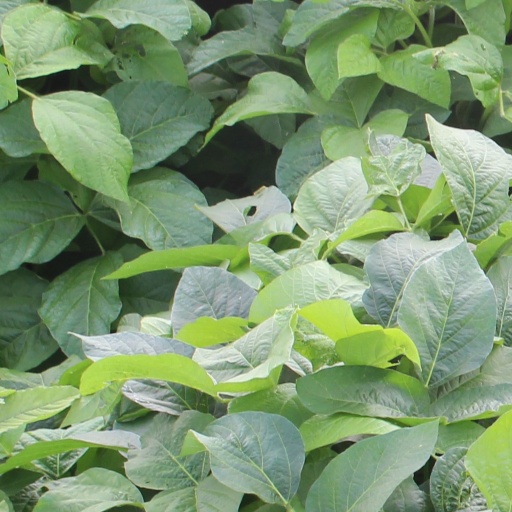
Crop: soybean